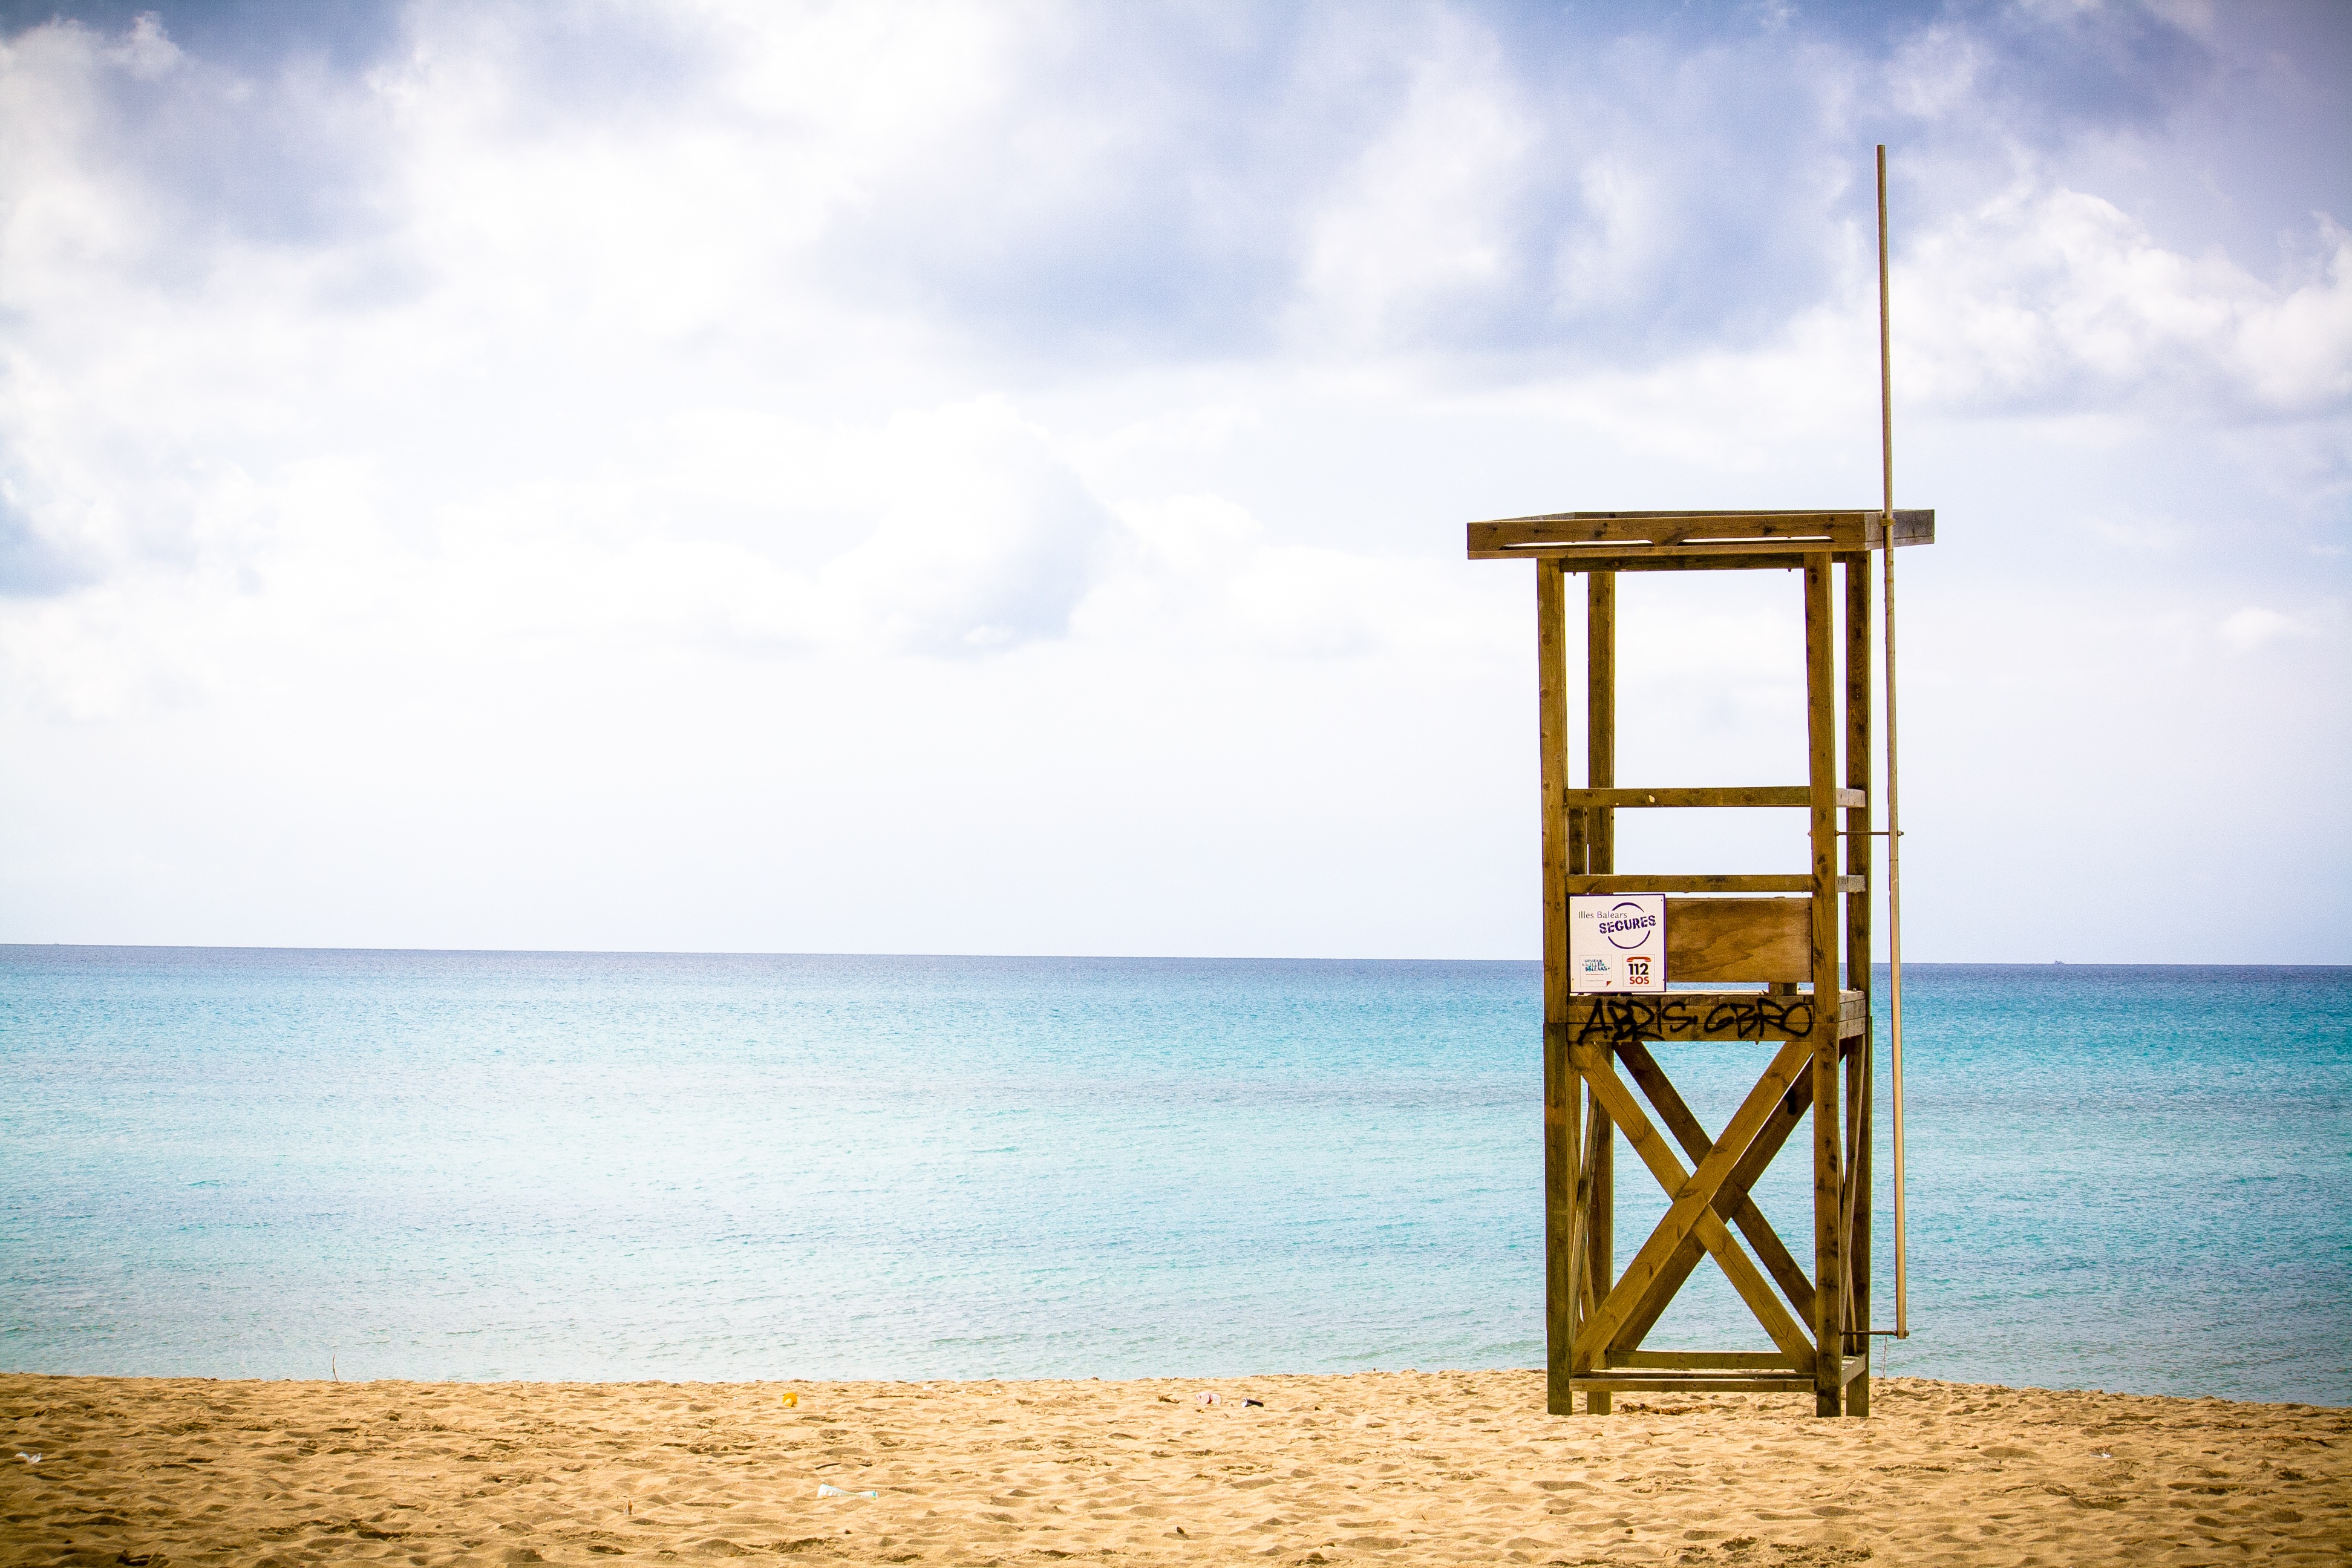
beach, sea, coast, water, sand, ocean, horizon, sky, sunlight, shore, vacation, mediterranean, tower, bay, blue, body of water, still, quiet, lifeguard on duty, recovery tower